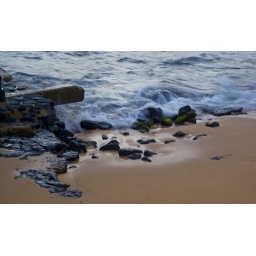
slow motion water over rocks on the beach of kauai. =)